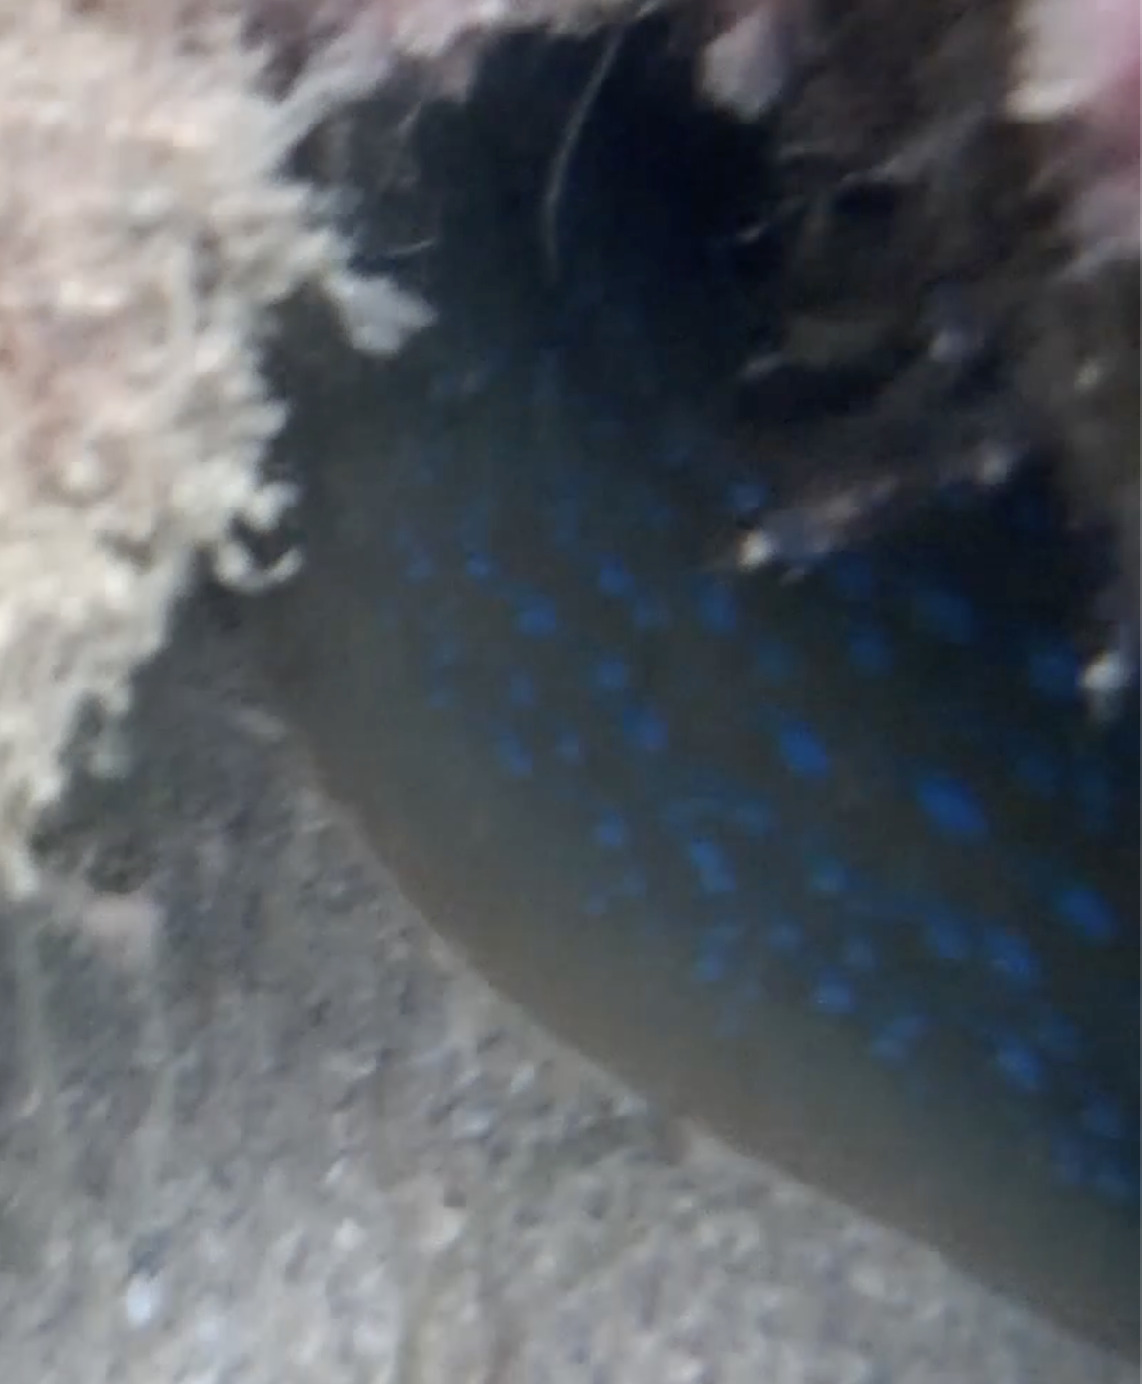
fish (species not among the labelled classes)